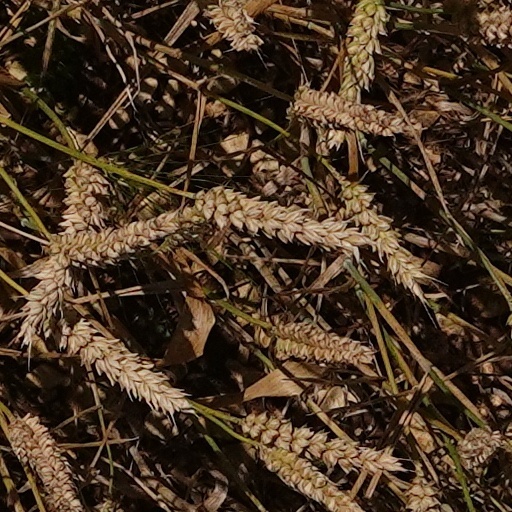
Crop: wheat